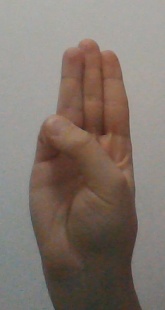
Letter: thaa